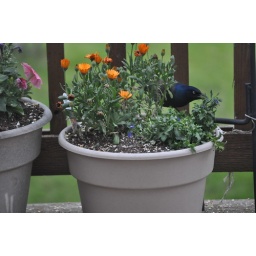
Grackle in the flower pot